Who Would Have Thought It?

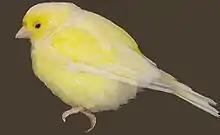
Lavinia, like her canaries, is imprisoned.

Lavinia Sprig was romantically involved with both Mr. Hammerhard and Mr. Hackwell. Despite Lavinia's engagement to Mr. Hackwell, he married another. She remains unmarried and lives with her sister, Mrs. Norval, and the rest of her family at the Norval estate. There, she devotes her time to caring for her canaries. When she decides to leave the domestic sphere and serve as a military nurse during the Civil War, she realizes the responsibility her service entails, and she decides to kill her canaries, thinking that they cannot survive without her. The birds symbolize Lavinia, who ends up being imprisoned in the corrupting influences of American materialism.